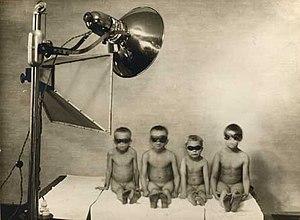
La tuberculose est une maladie infectieuse causée par la bactérie Mycobacterium tuberculosis, contagieuse, avec des signes cliniques variables. Elle arrive en tête des causes de mortalité d'origine infectieuse à l’échelle mondiale, devant le sida. L'Organisation mondiale de la santé rapporte à travers son dernier rapport annuel consacré à la tuberculose et sorti en 2015 que 1,5 million de personnes sont mortes de la tuberculose l’année précédente. Cependant, la cartographie mondiale de la répartition de la maladie nous apprend que 20 pays regroupent 90 % des tuberculeux.